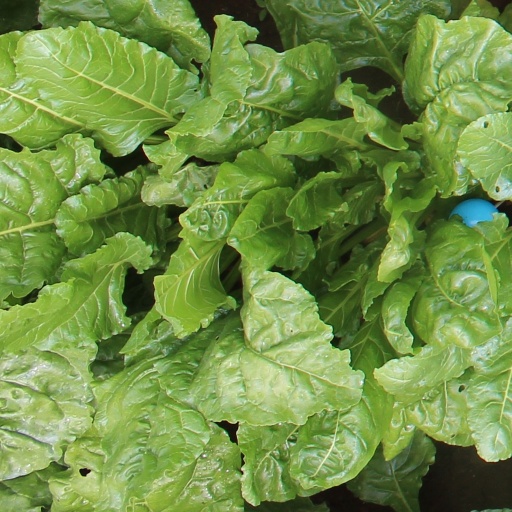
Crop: sugar beet